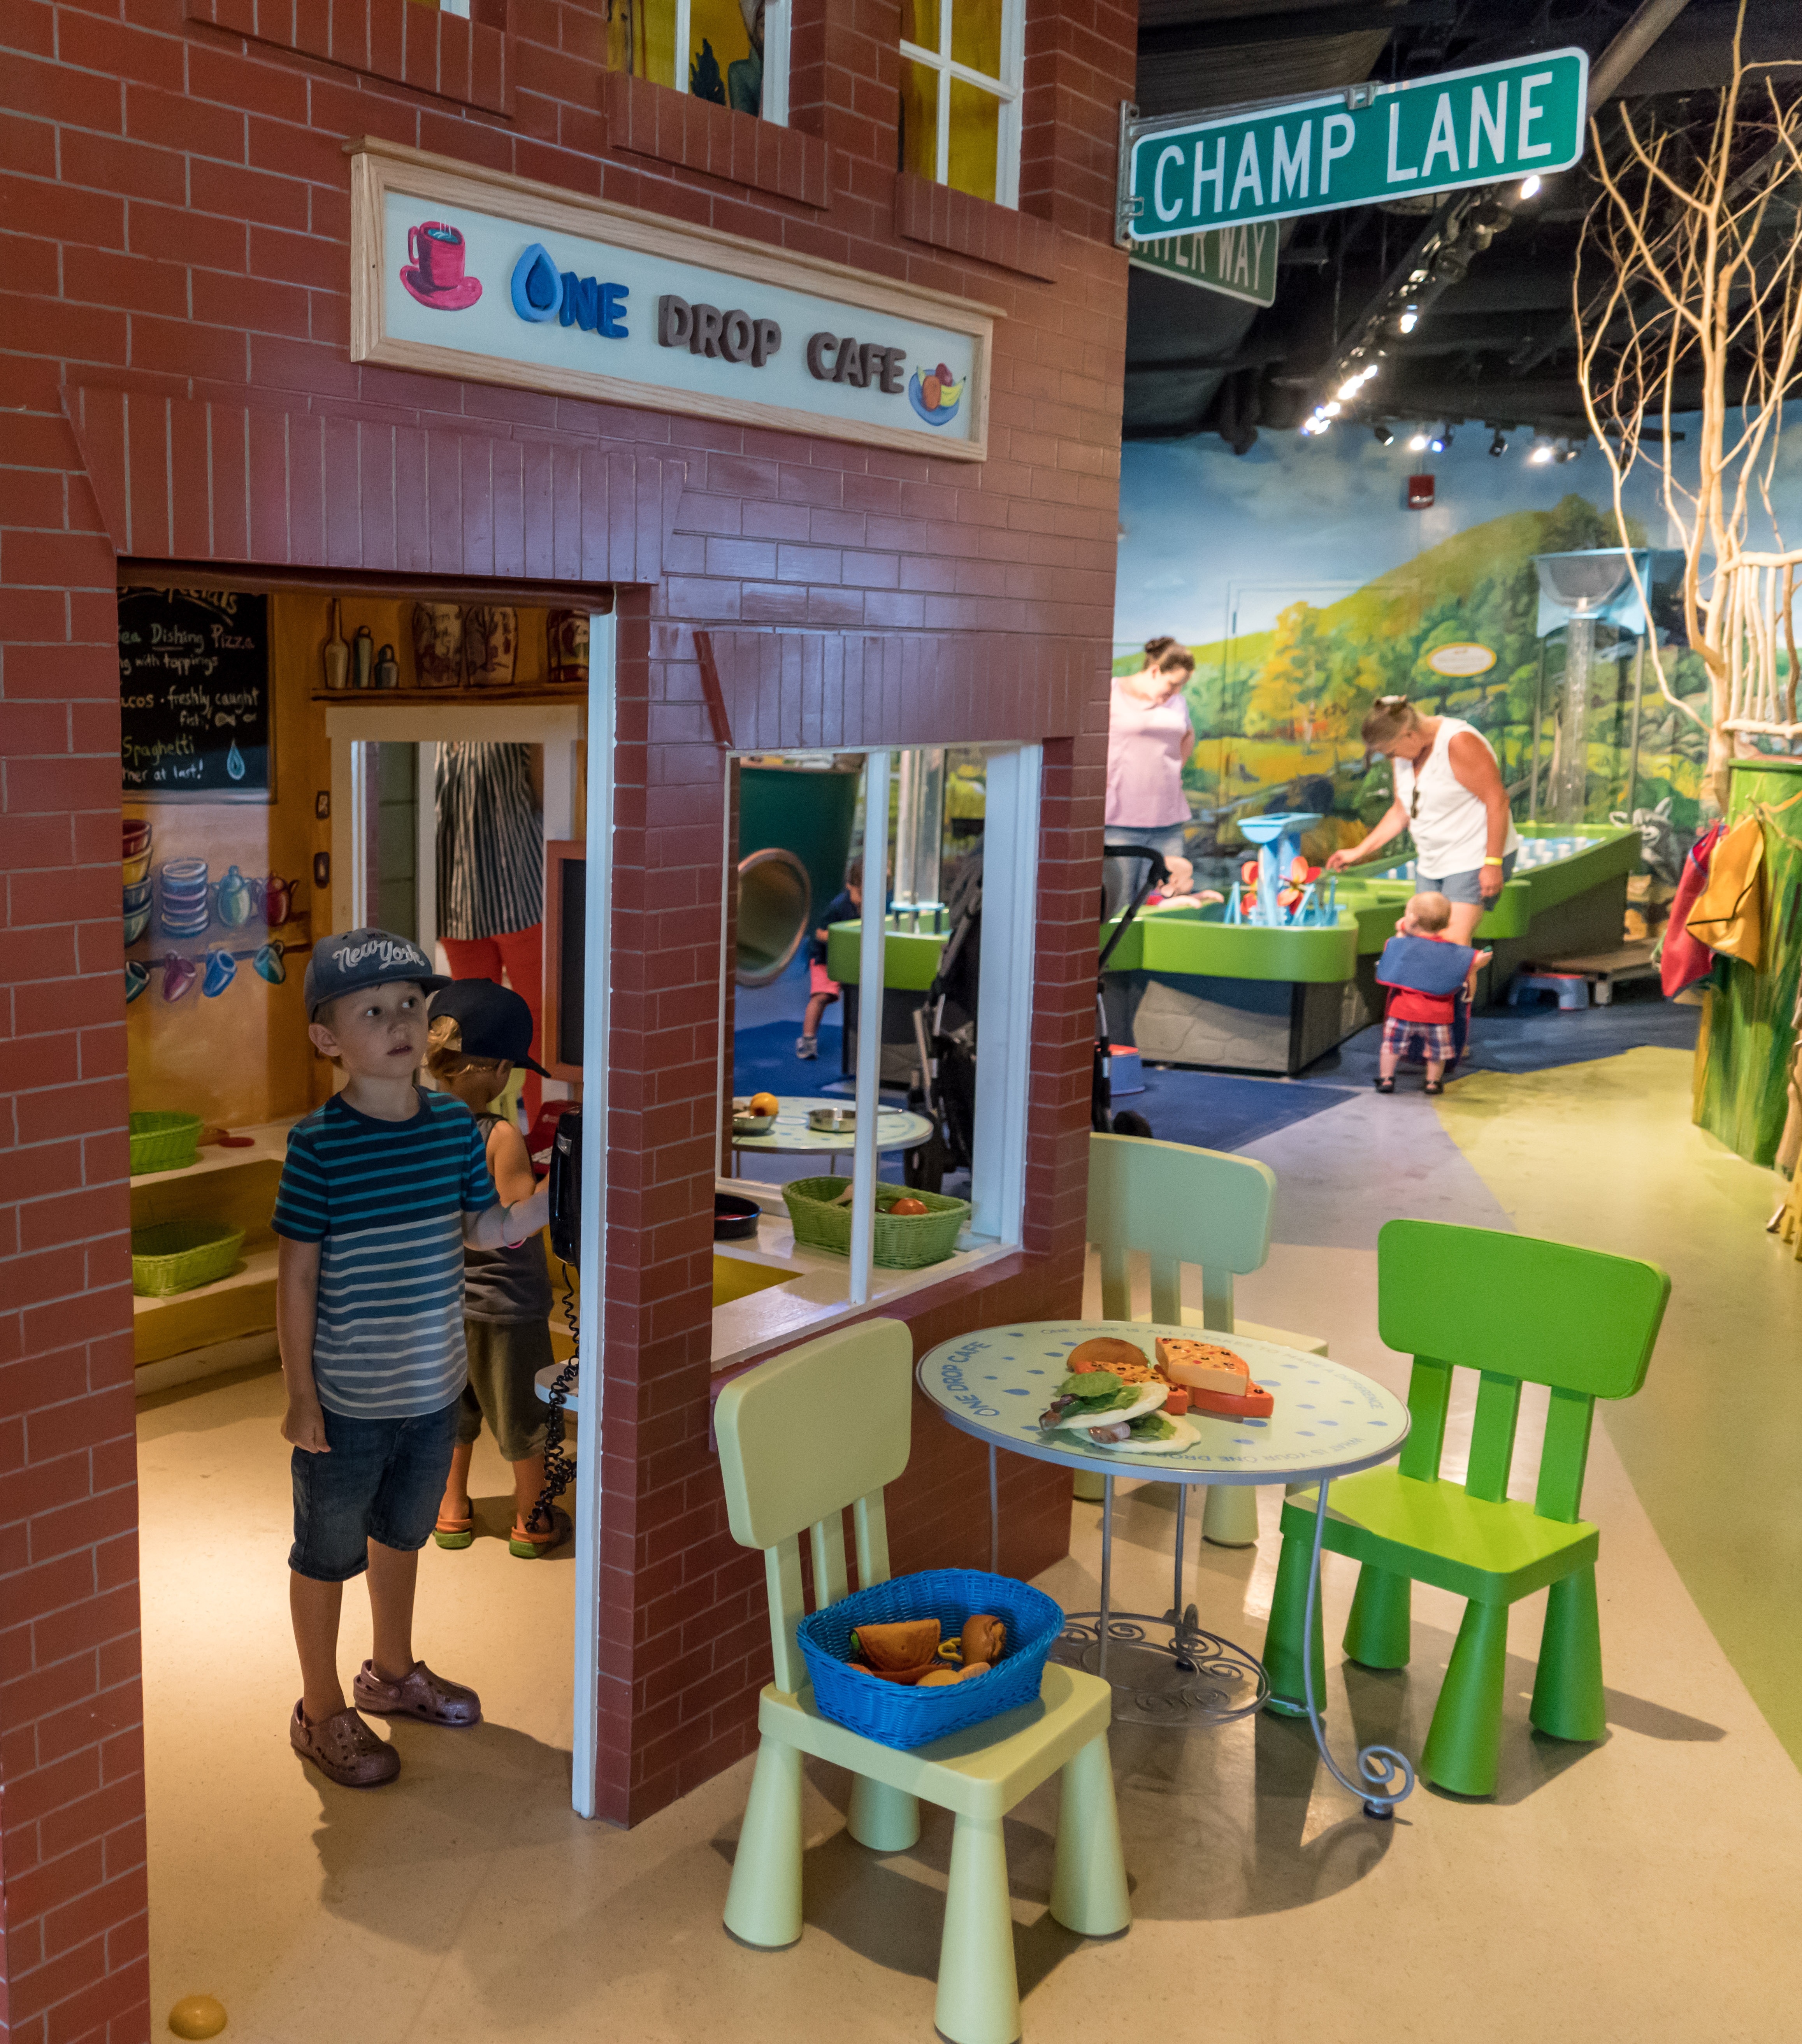
person, architecture, people, boy, building, restaurant, child, interior design, vermont, burlington, echo aquarium, indoor playground